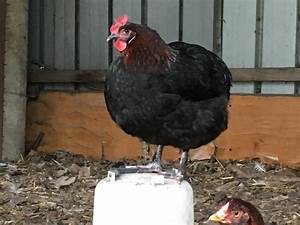
Label: gallina